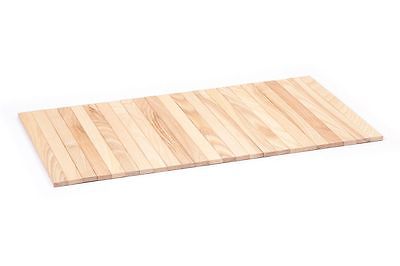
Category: table